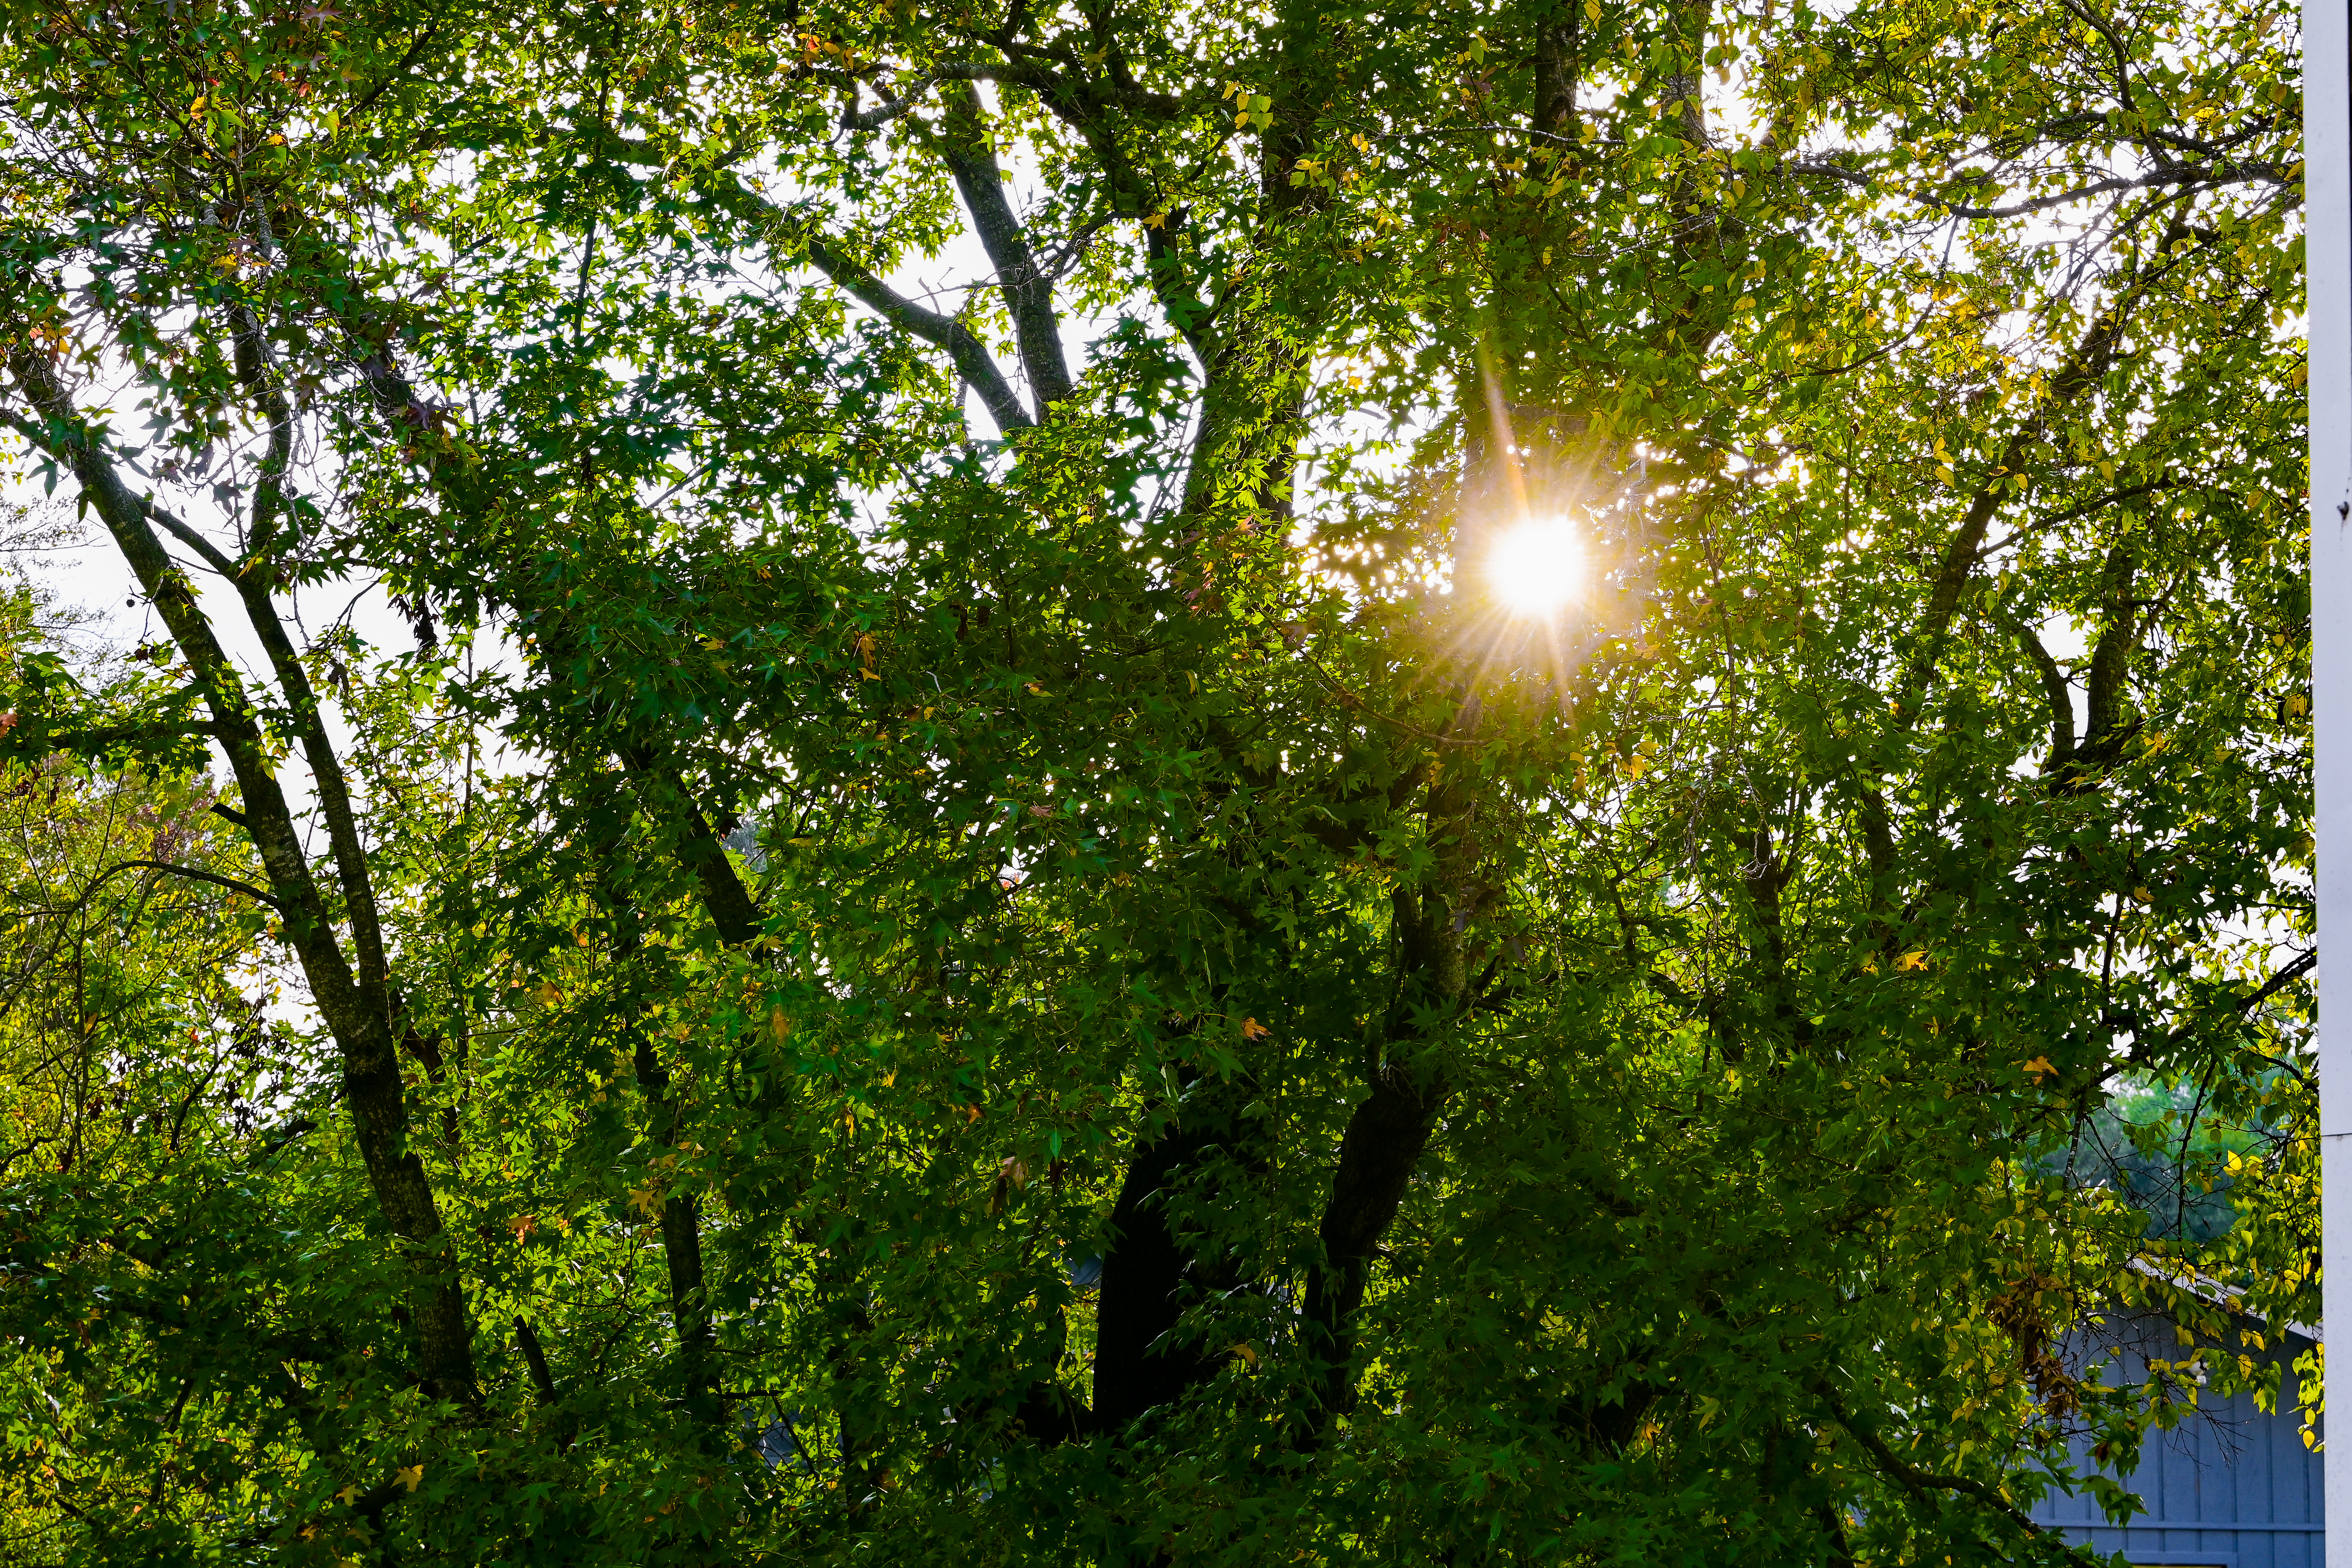
texas, east texas, lake, trees, clouds, sunlight, sun flare, lens flare, fall, autumn, nature, outdoors, Scroggins, People in nature, natural landscape, trunk, tree, twig, deciduous, grass, Tints and shades, astronomical object, landscape, terrestrial plant, forest, temperate broadleaf and mixed forest, sun, plant, grove, woodland, jungle, Northern hardwood forest, old growth forest, backlighting, tropical and subtropical coniferous forests, heat, valdivian temperate rain forest, shade, plant stem